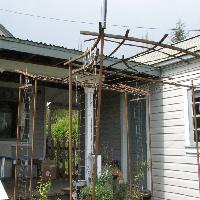
Weather: cloudy or overcast